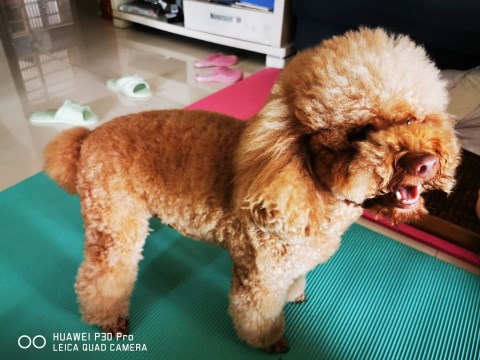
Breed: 2925-n000114-toy_poodle